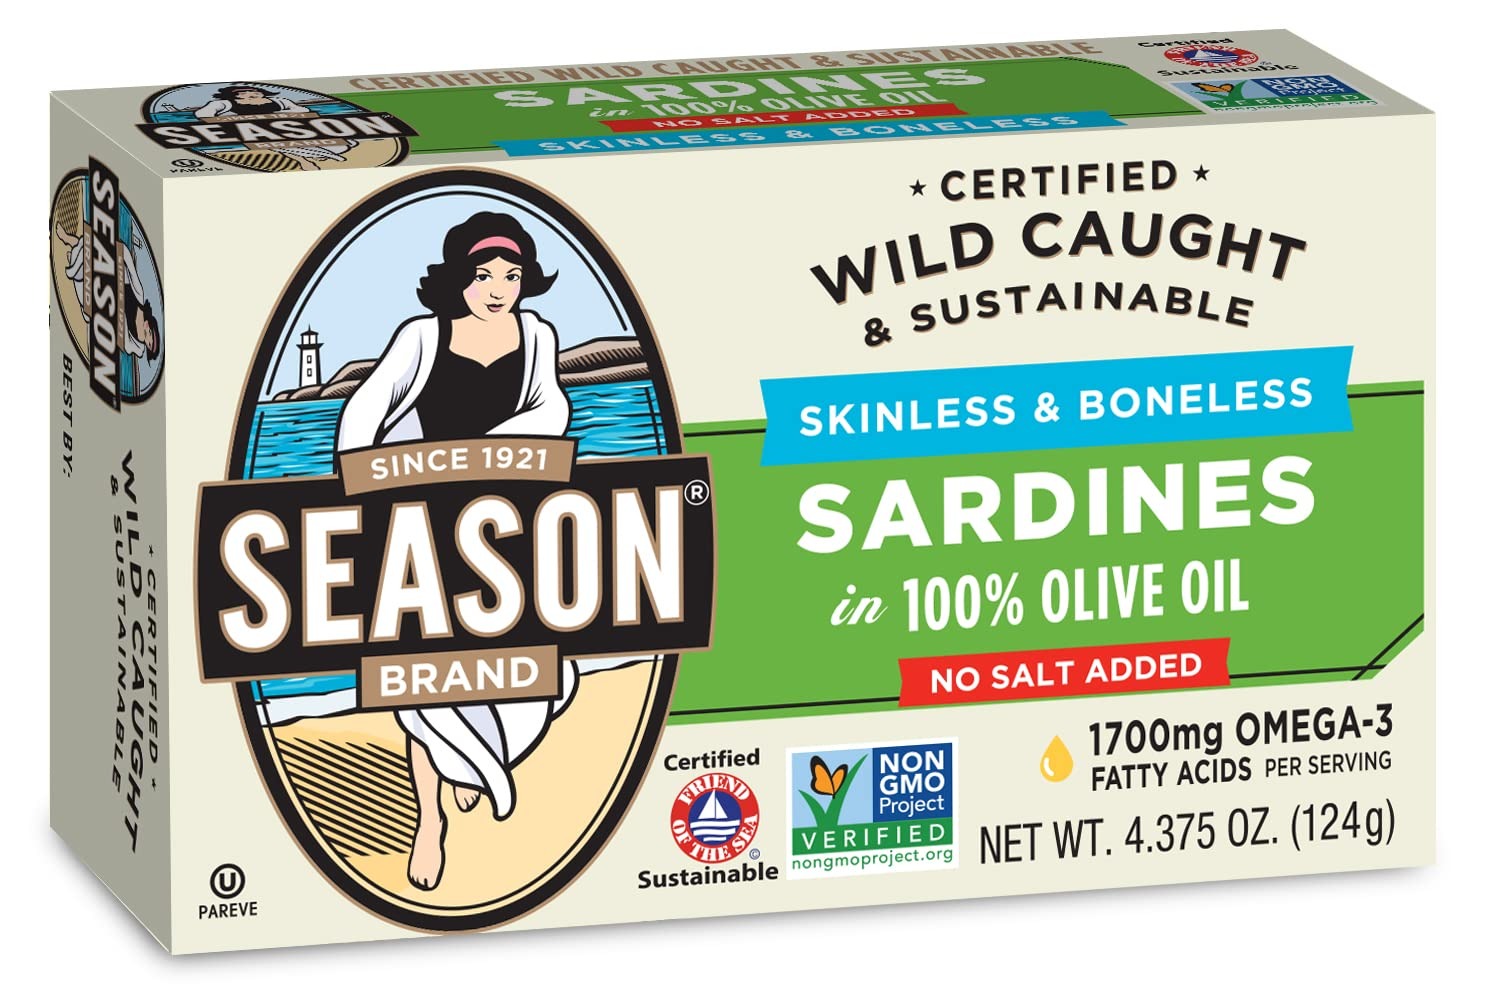
Item Name: Season Sardines in Olive Oil - Skinless & Boneless, No Salt Added, Wild Caught, 22g of Protein, Keto Snacks, More Omega 3's Than Tuna, Kosher, High in Calcium, Canned Sardines - 4.37 Oz Tins, 12-Pack
Bullet Point 1: HIGH OMEGA 3's - Rich in Omega-3 Fatty Acids & excellent source of natural fish oils, Season Sardines are a great way to incorporate their nutritional benefits in your diet!
Bullet Point 2: SARDINES WILD CAUGHT - All of our sardines are wild-caught, low in mercury, & a rich source of sustainable protein. Full of essential vitamins & minerals & known as a staple in the Mediterranean diet
Bullet Point 3: A HEALTHY CLASSIC - Skinless & boneless sardines are full of nutrients and offer wholesome benefits. Our meaty, delicious sardine fillets are the cornerstones of healthy diets all around the world
Bullet Point 4: PROTEIN POWERHOUSE - Ounce for ounce, sardines deliver more total nutrition than other, larger protein sources, and they do it without the saturated fat. All the healthful goodness you want!
Bullet Point 5: PRIDE IN SUSTAINABILITY - Caring for our Ocean Ecosystem is important to the Season Brand. We are certified sustainable by Friend of the Sea, which is a seal of approval and a badge of honor for us
Value: 52.44
Unit: Ounce

Price: 31.685